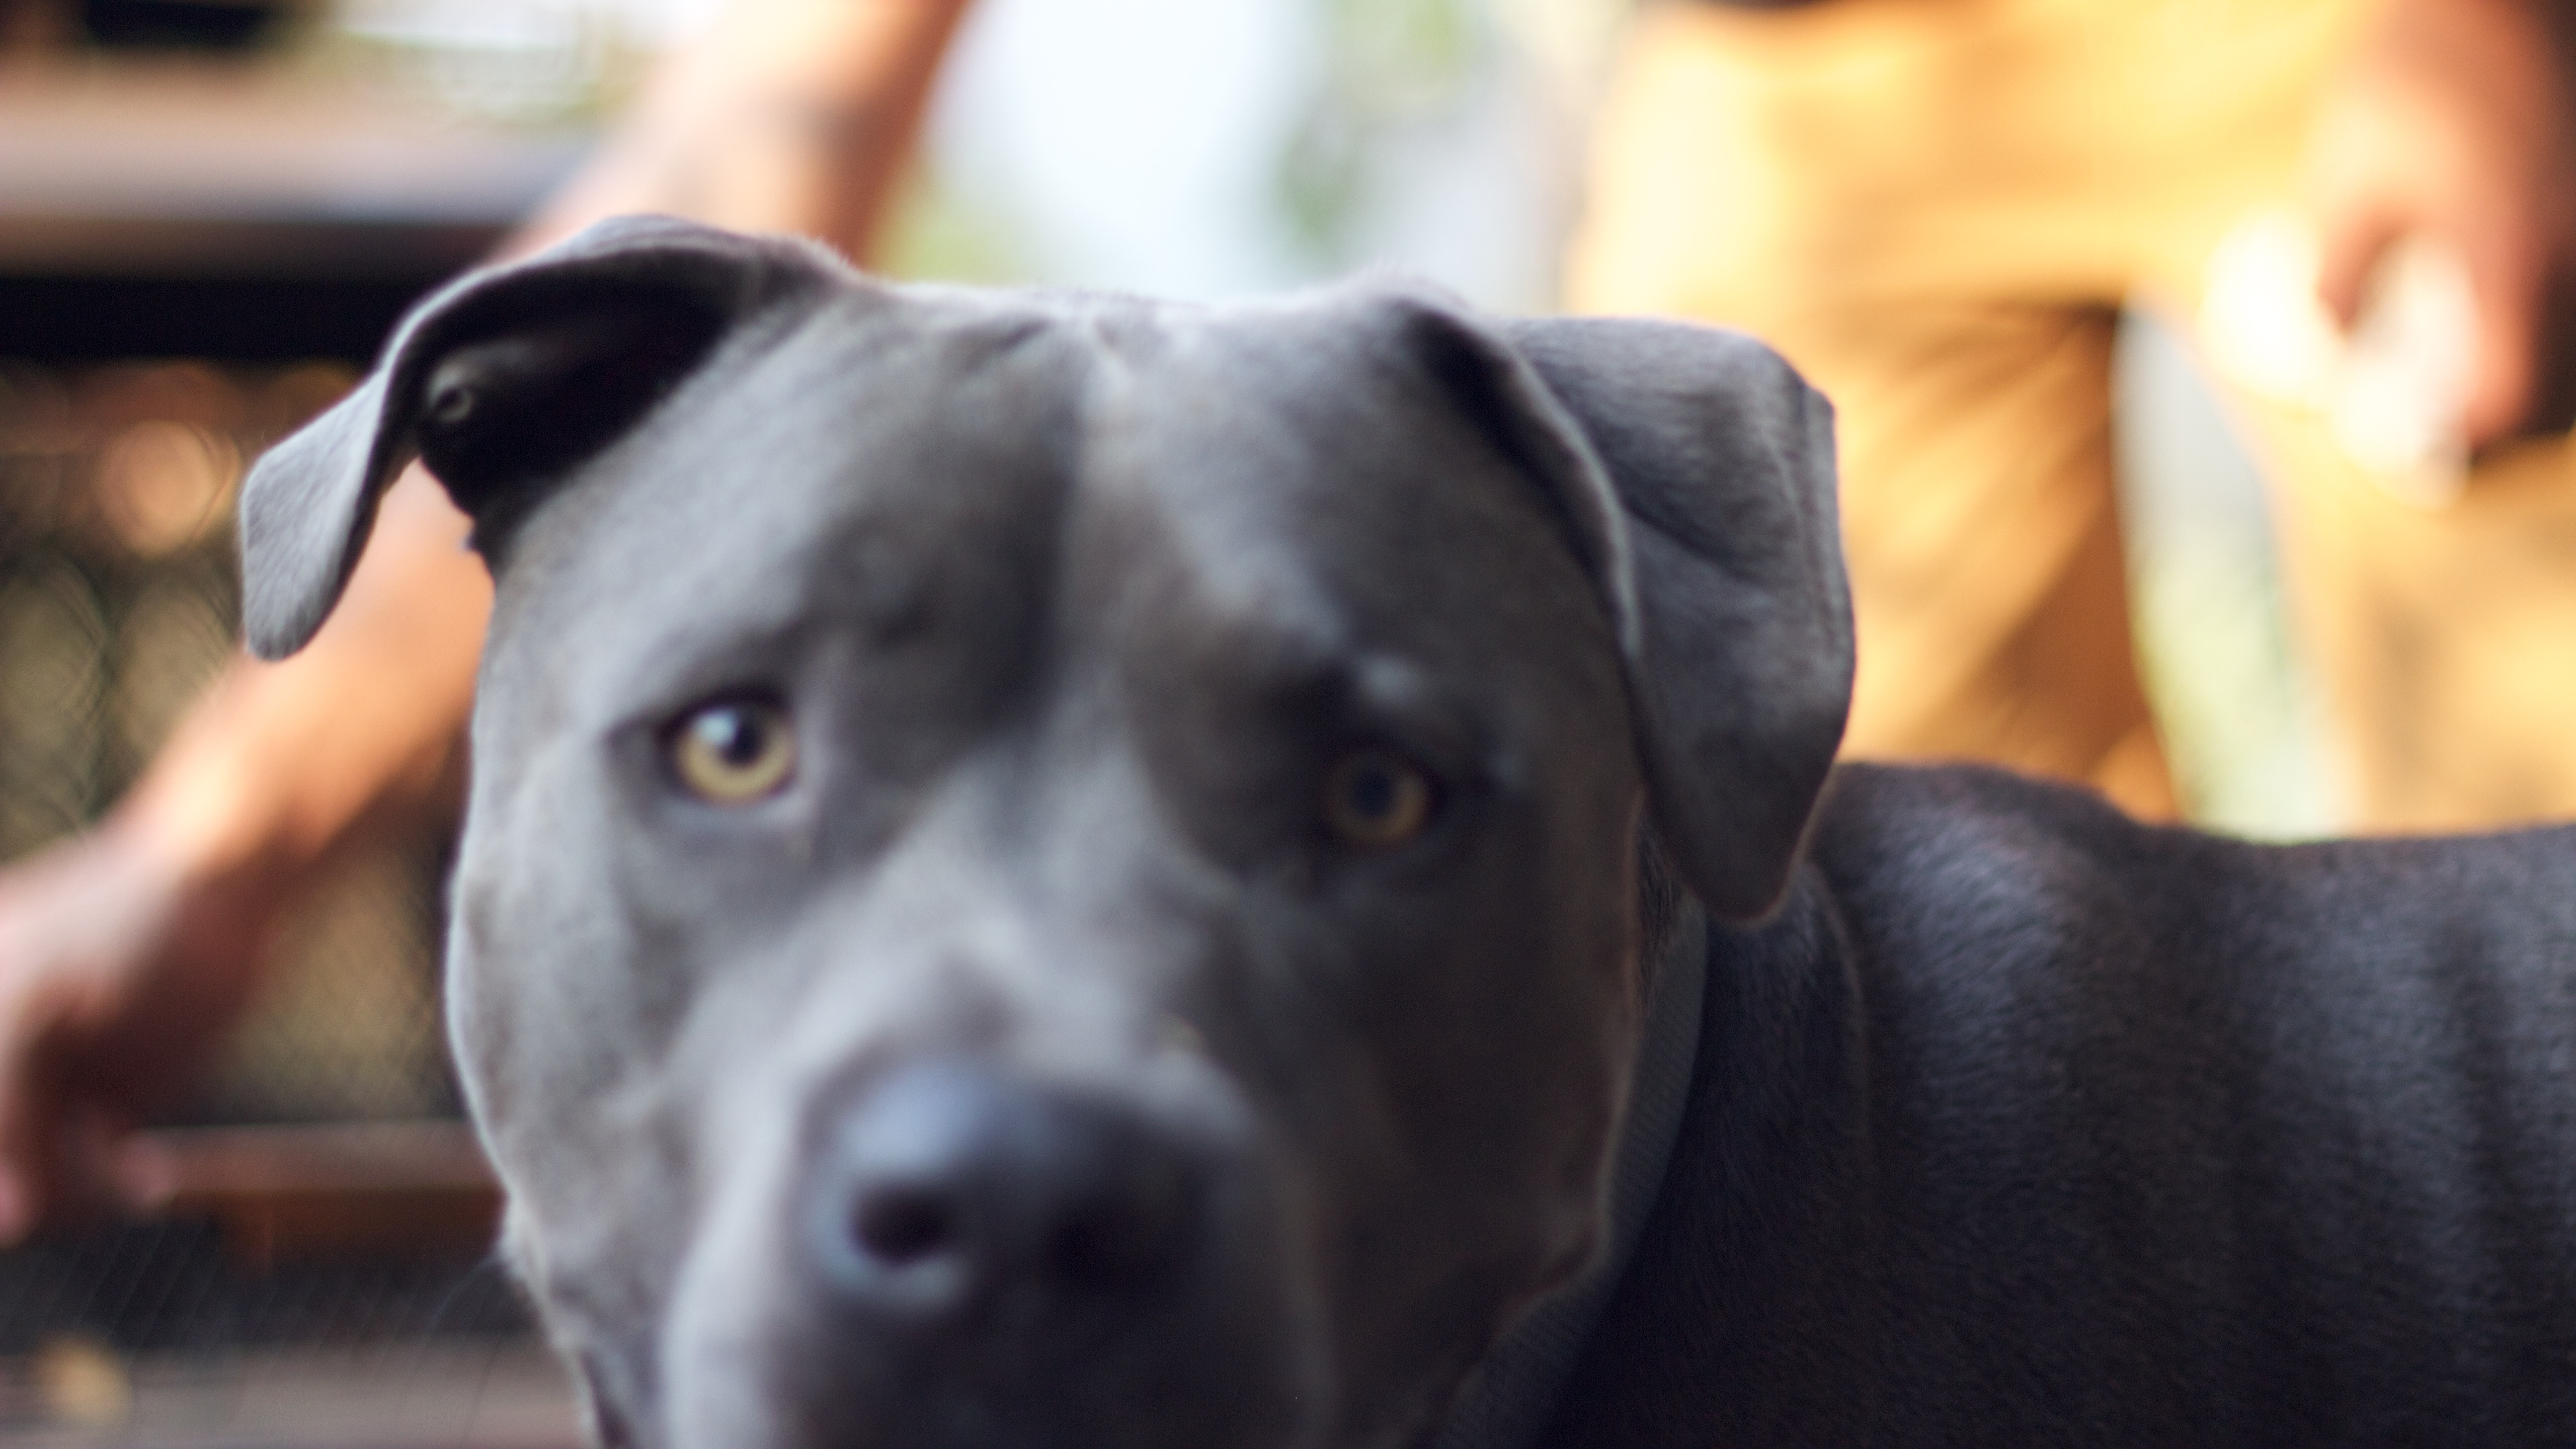
puppy, dog, mammal, vertebrate, dog breed, terrier, pit bull, dog like mammal, american pit bull terrier